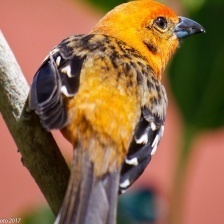
Species: FLAME TANAGER
Scientific name: PIRANGA BIDENTATA